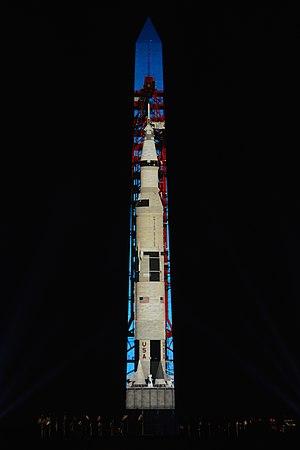
Apollo 11 est une mission du programme spatial américain Apollo au cours de laquelle, pour la première fois, des hommes marchent sur la Lune, le 21 juillet 1969, à 2 h 56 UTC. L'agence spatiale américaine, la NASA, remplit ainsi l'objectif fixé par le président John F. Kennedy en 1961 de poser un équipage sain et sauf sur la Lune avant la fin des années 1960 dans le but de démontrer la supériorité des États-Unis sur l'Union soviétique mise à mal par les succès soviétiques au début de l'ère spatiale dans le contexte de la guerre froide qui oppose ces deux pays. Ce défi est lancé alors que la NASA n'a pas encore placé en orbite un seul astronaute. Grâce à une mobilisation de moyens humains et financiers considérables, l'agence spatiale rattrape puis dépasse le programme spatial soviétique.